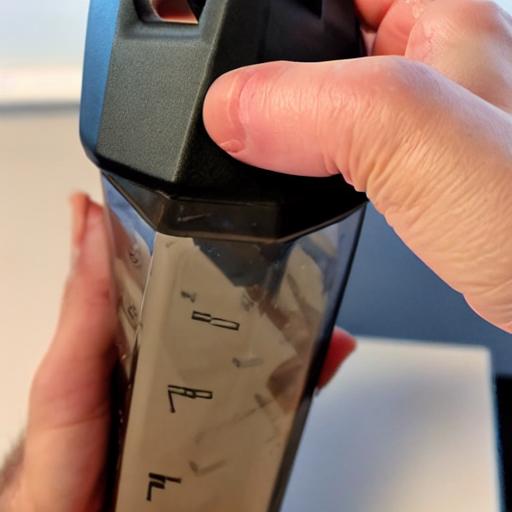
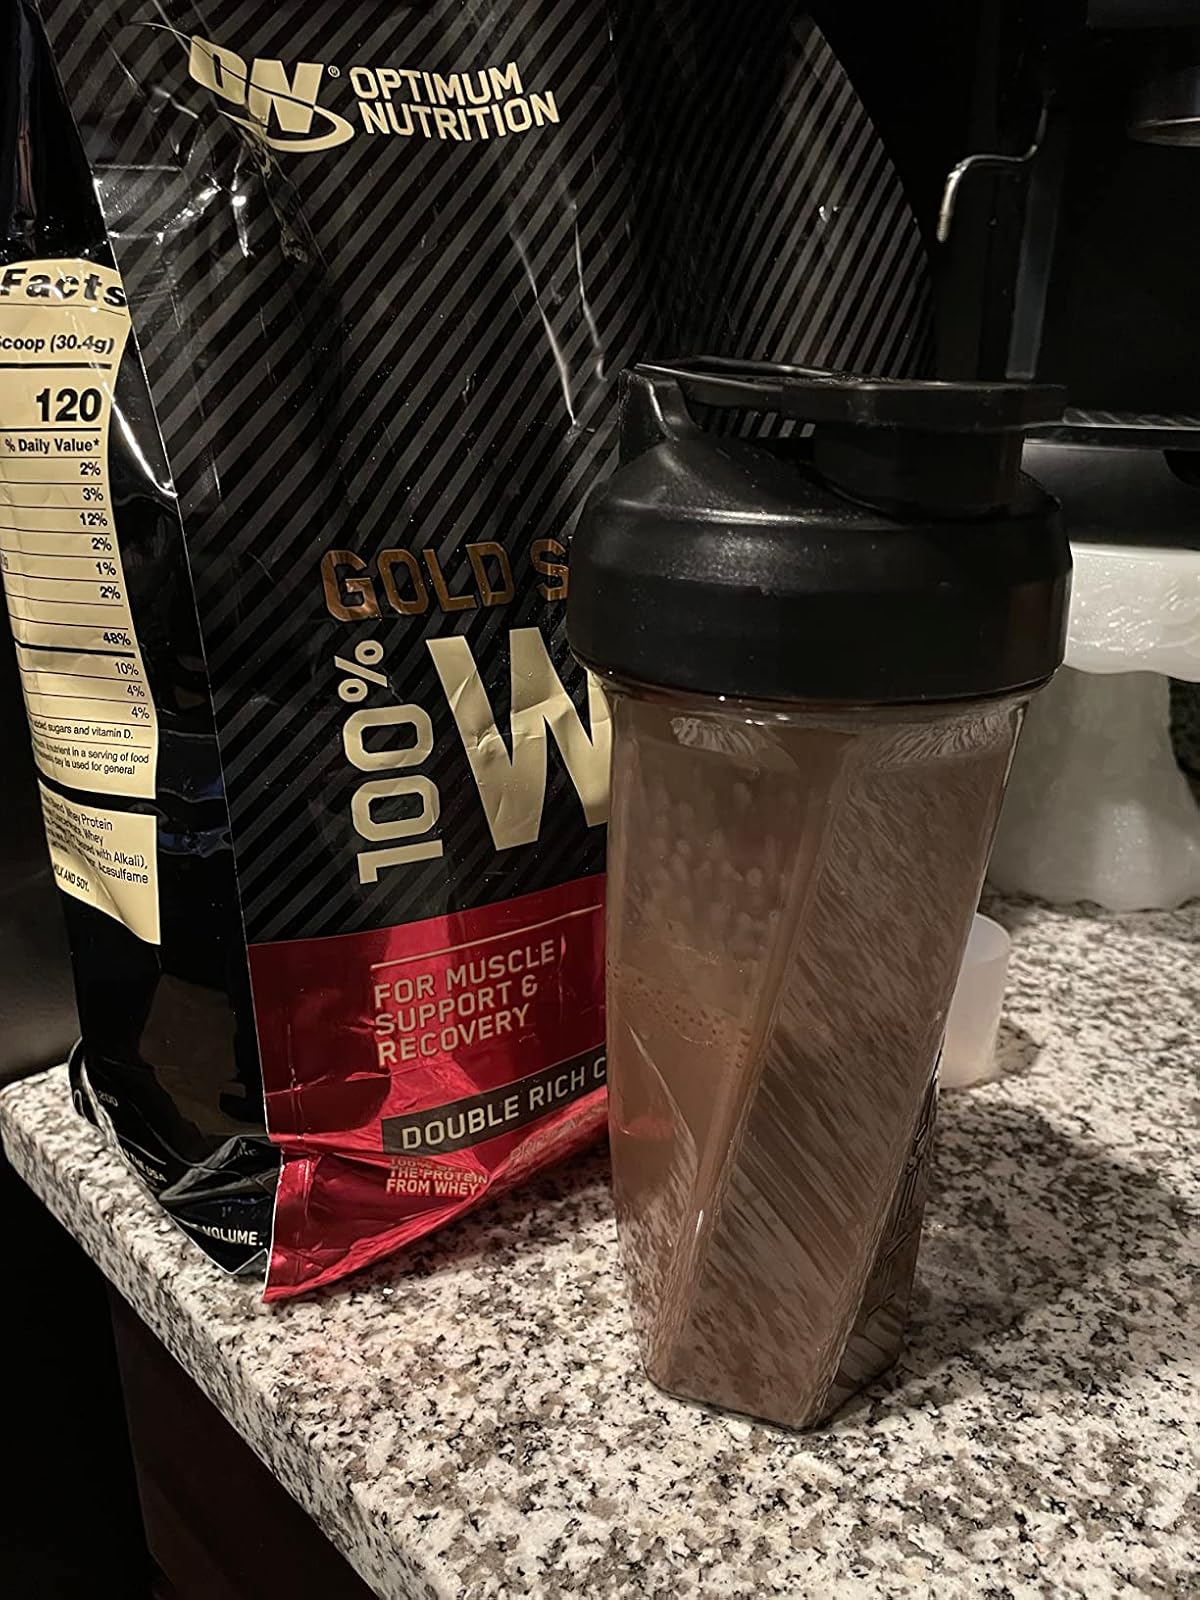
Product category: items_blender
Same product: no